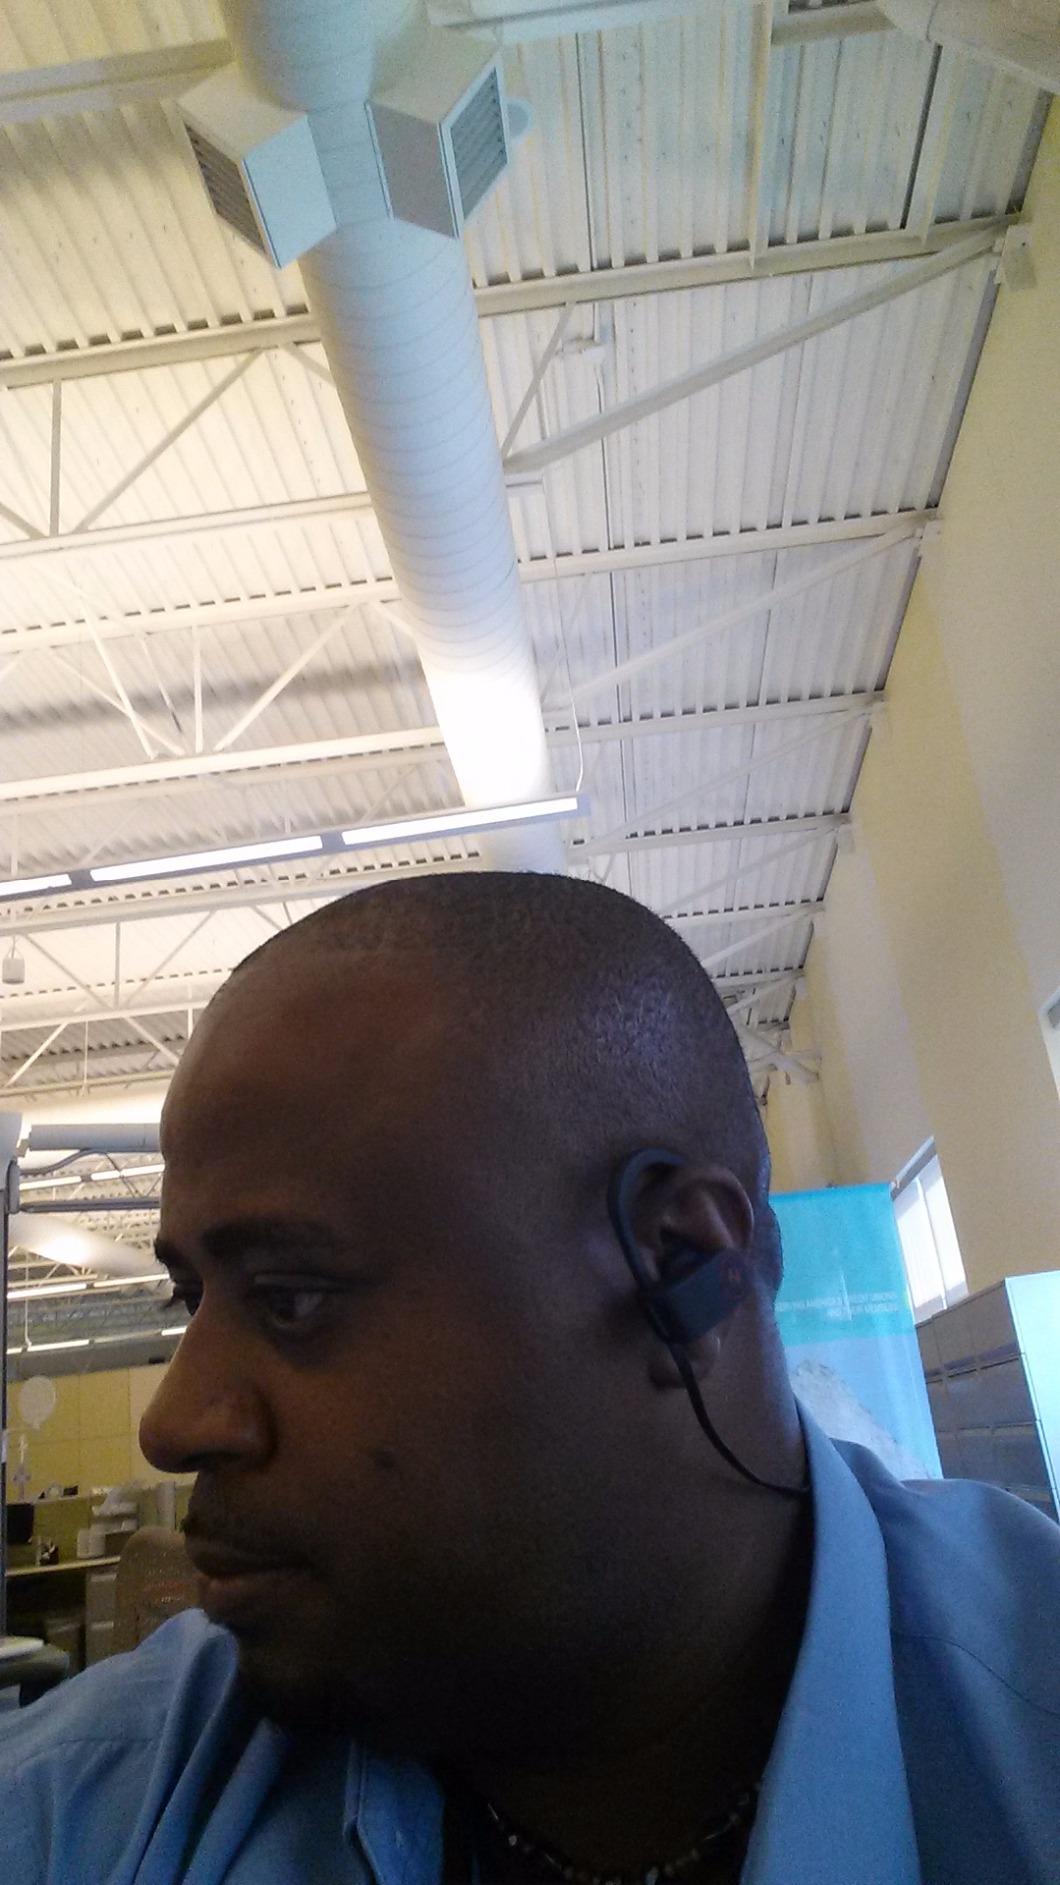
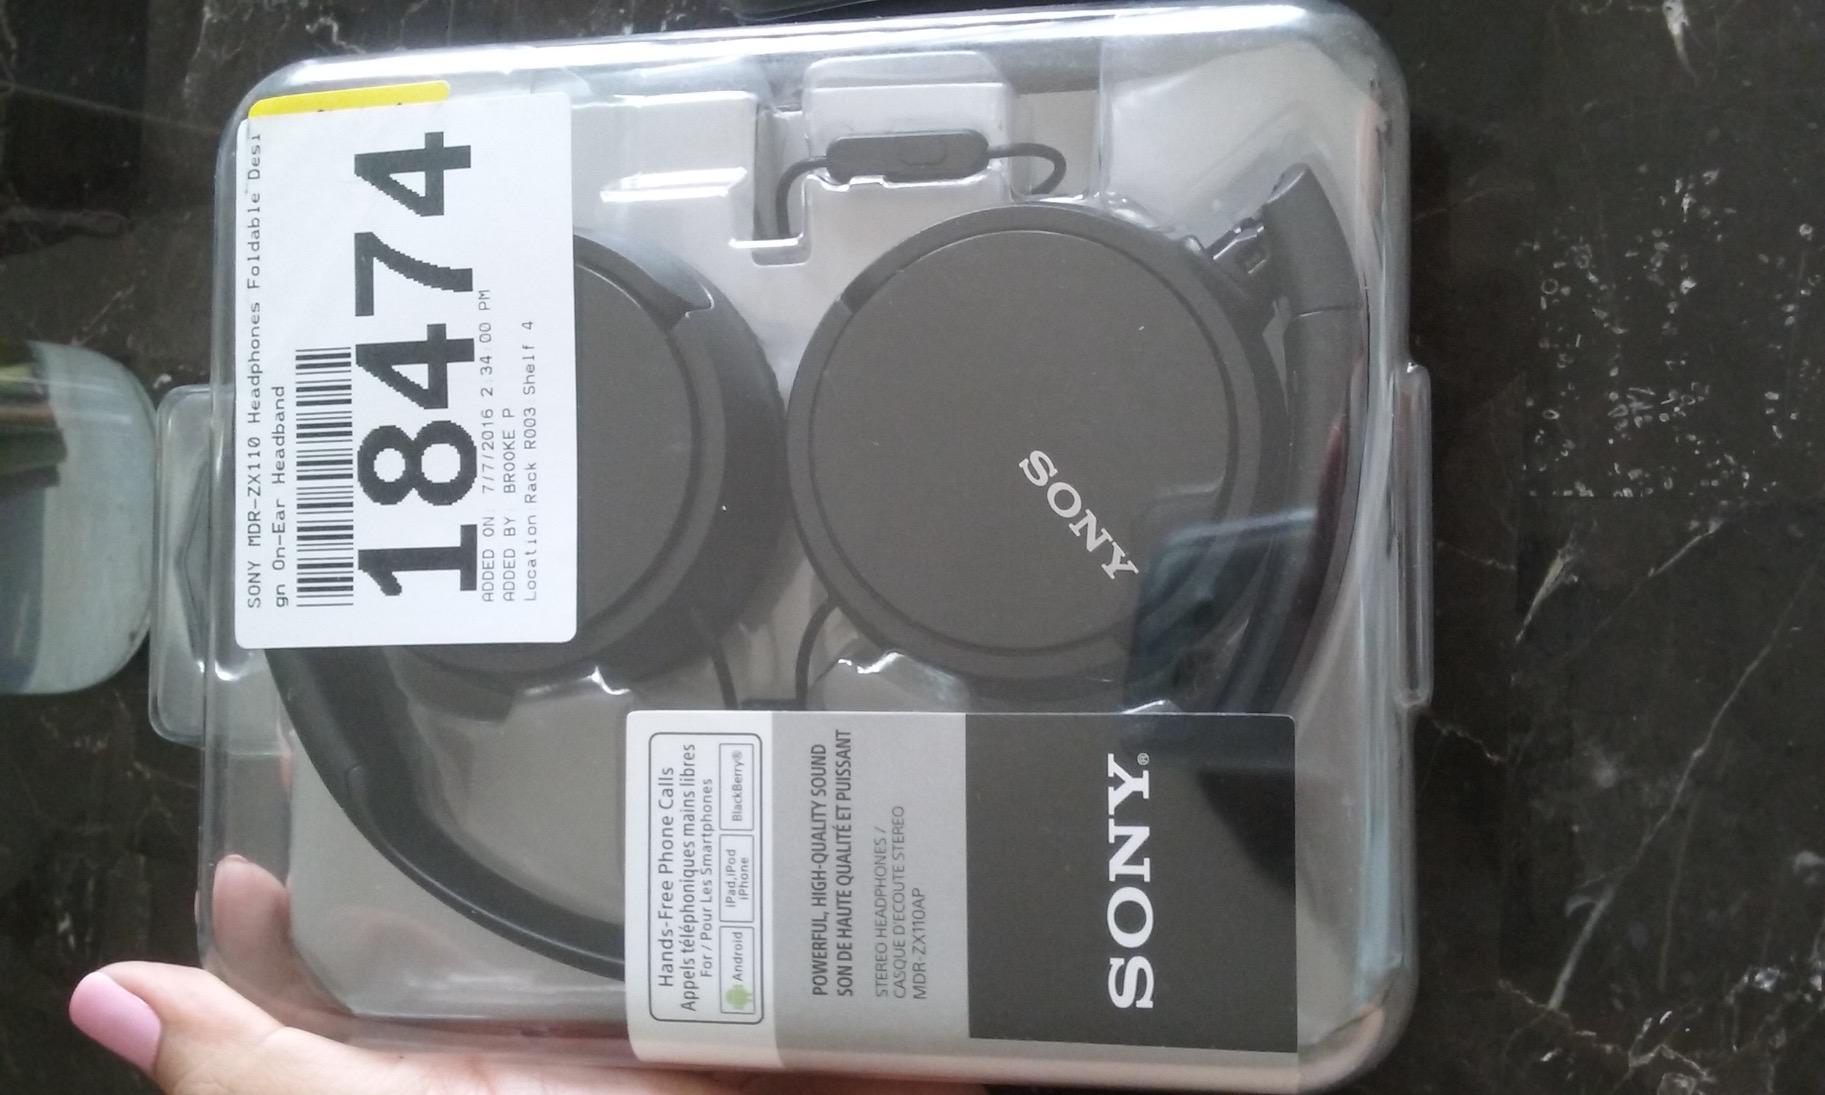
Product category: headphones
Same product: no